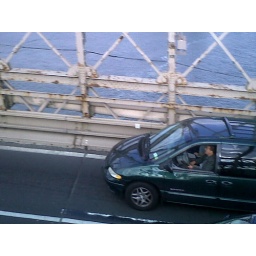
Watching the cars go by on the brooklyn bridge